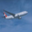
Label: airplane